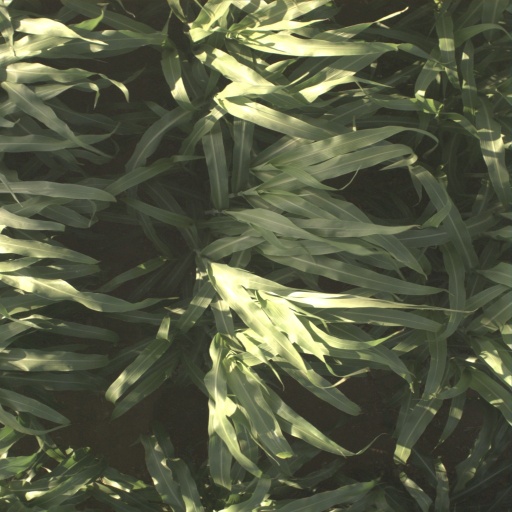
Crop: sorghum